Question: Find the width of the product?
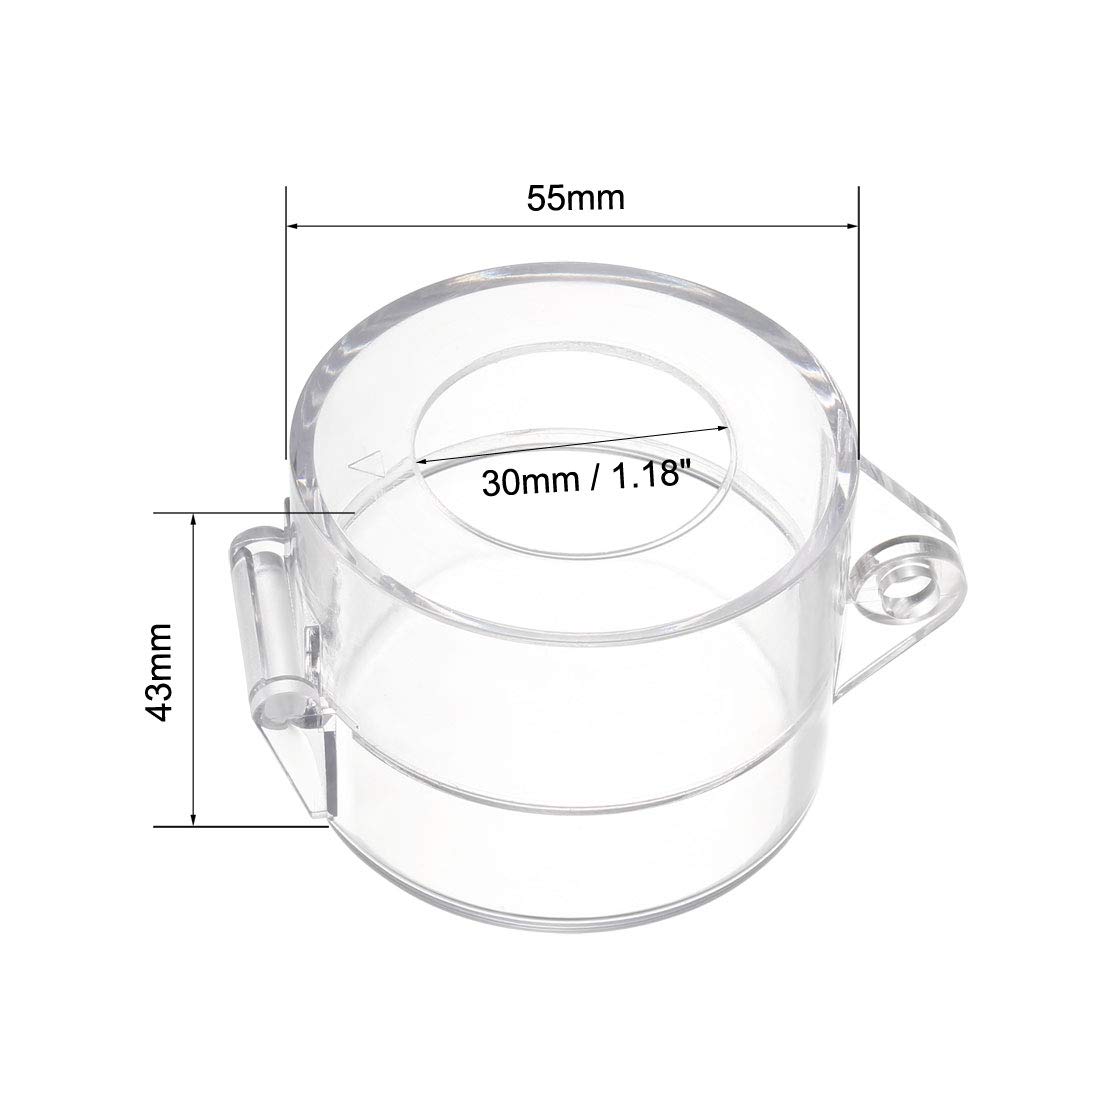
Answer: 55.0 millimetre